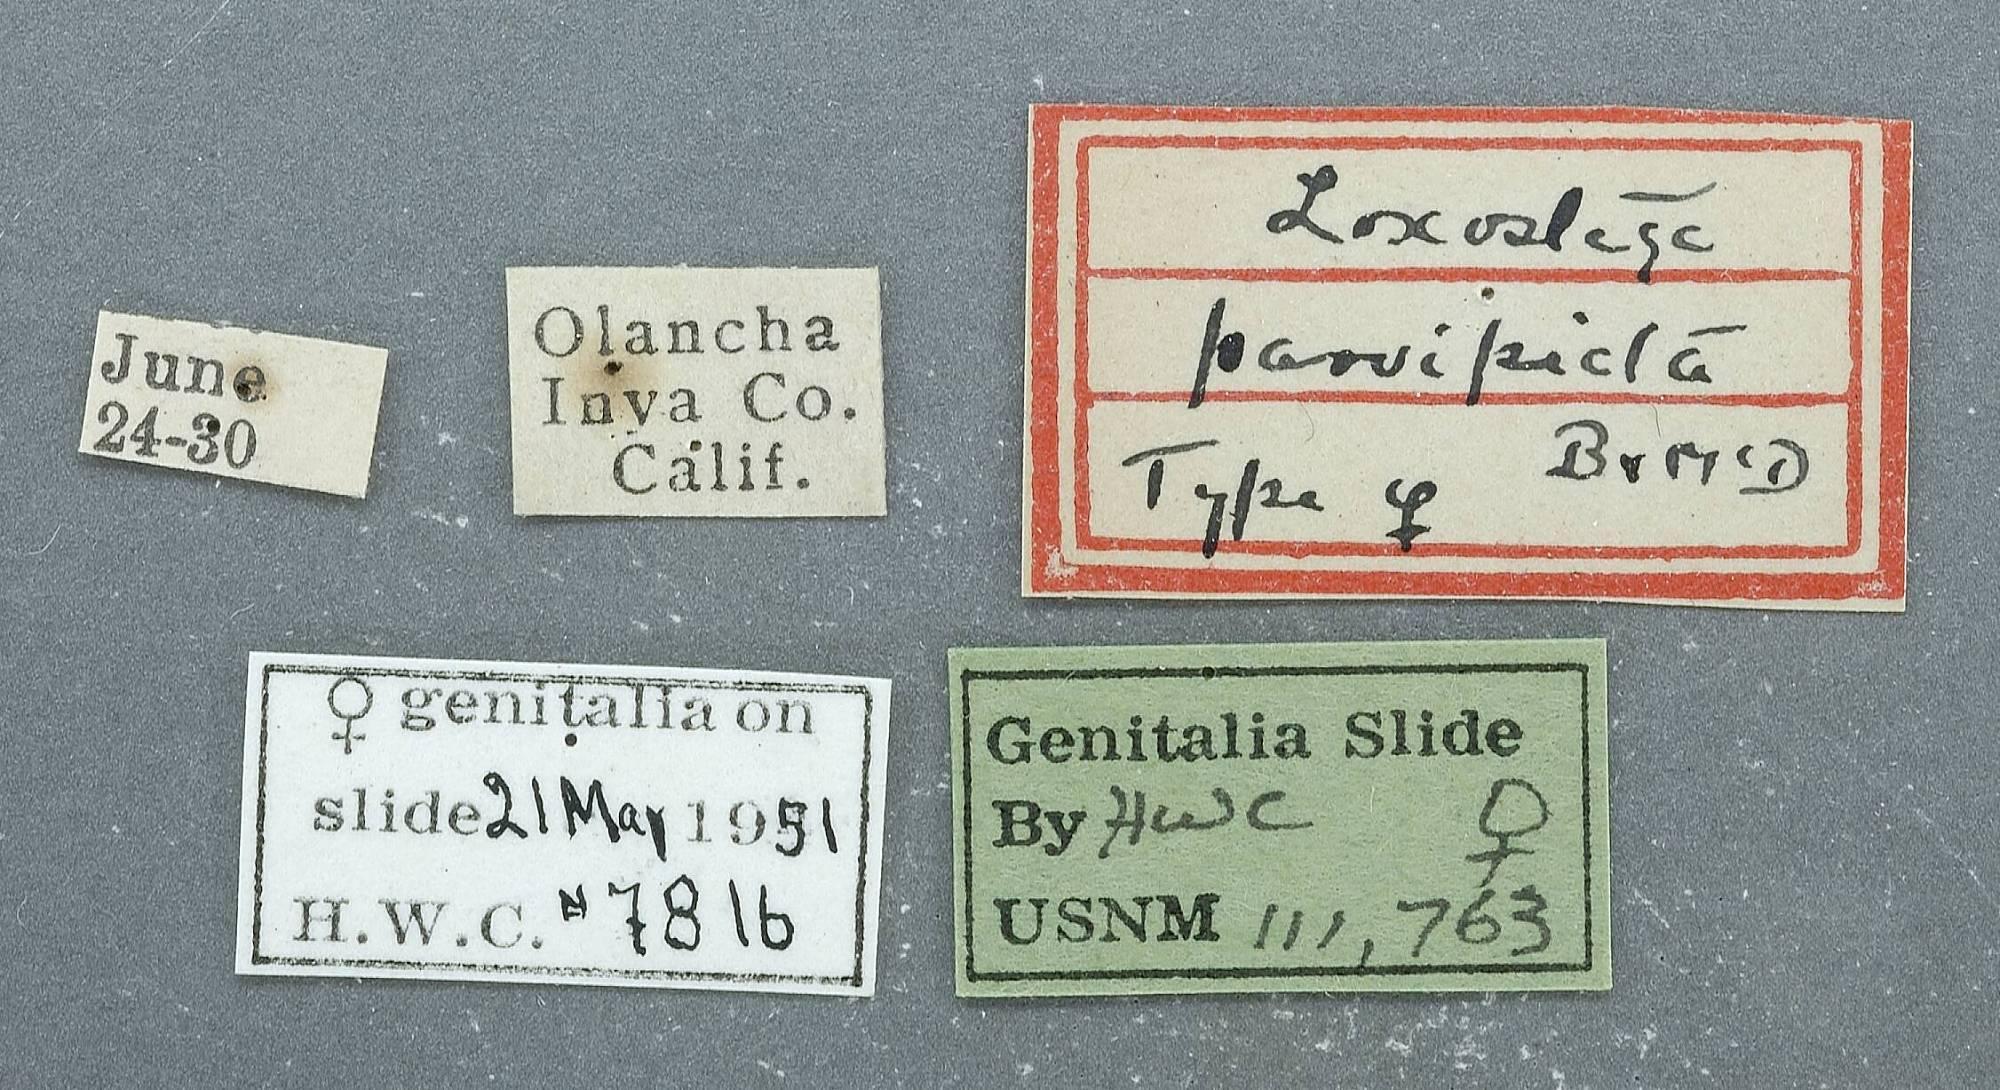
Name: Loxostege parvipicta
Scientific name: Loxostege parvipicta Barnes, 1918
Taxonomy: Animalia, Arthropoda, Insecta, Lepidoptera, Crambidae, Odontiinae
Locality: Olancha, Inyo, California, United States
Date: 24-30 June